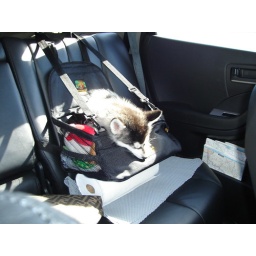
Loki - in car asleep in basket